Pipeline

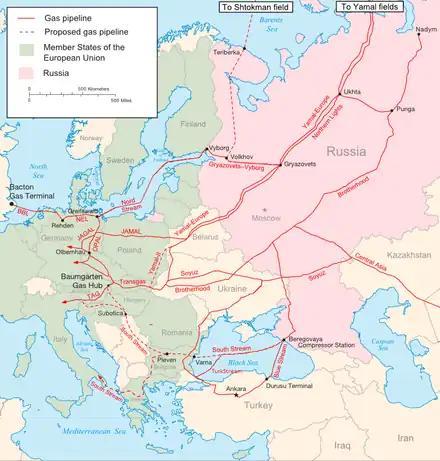
Major Russian gas pipelines to Europe in 2009. Deliveries on some pipelines were disrupted by or became controversial after the 2022 Russian invasion of Ukraine, including the 2022 Russia–European Union gas dispute.

The distance to ship propane to markets is much shorter, as thousands of natural-gas processing plants are located in or near oil fields. Many Bakken Basin oil companies in North Dakota, Montana, Manitoba and Saskatchewan gas fields separate the NGLs in the field, allowing the drillers to sell propane directly to small wholesalers, eliminating the large refinery control of product and prices for propane or butane.